Arthur Sweetser

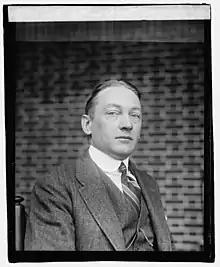

Born in 1888, Arthur Sweetser was a member of a generation that saw the nations of the world engaging in violent bloodshed in what was labelled optimistically as the War to End all Wars. This was a period when contemporary principles of international law were first taking form and beginning to be put into practice. Following on the heels of World War I, there were many people who saw the urgency of developing greater cooperation among nations. Arthur Sweetser was one of these.